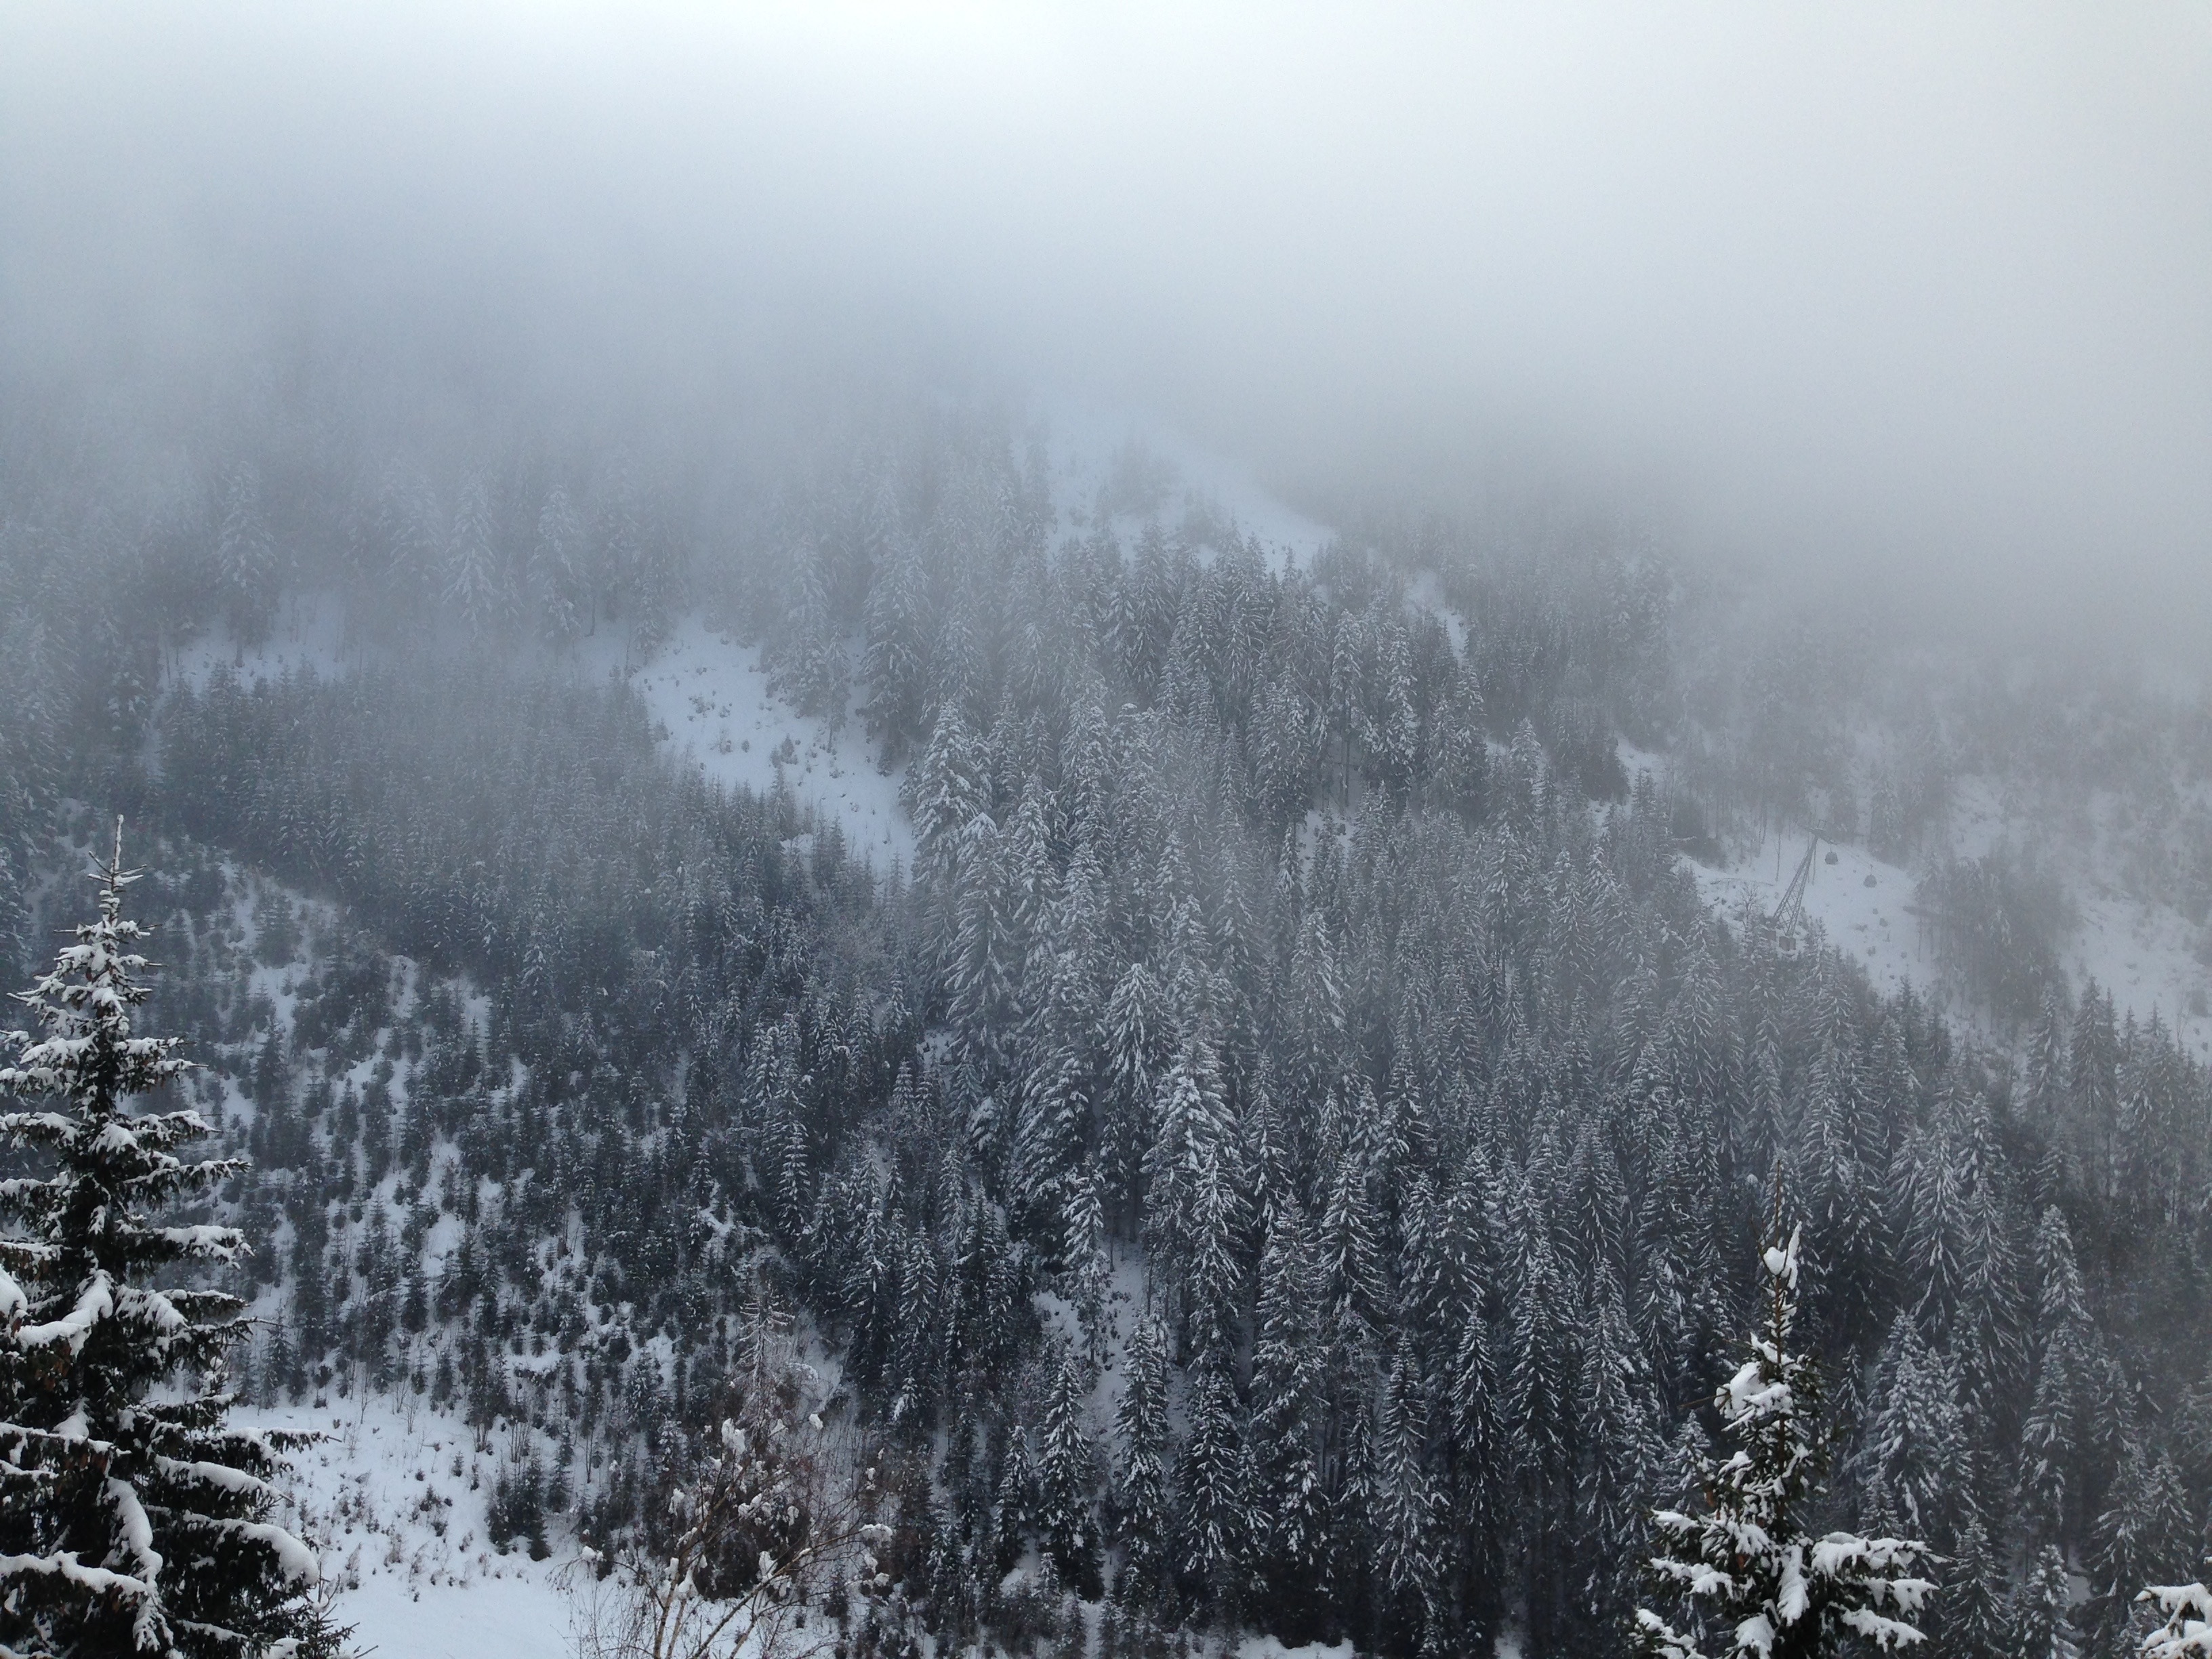
tree, nature, forest, mountain, snow, winter, fog, mist, morning, frost, mountain range, weather, season, trees, mountainside, spruce, habitat, freezing, pine trees, evergreen trees, atmospheric phenomenon, woody plant, mountainous landforms, geological phenomenon